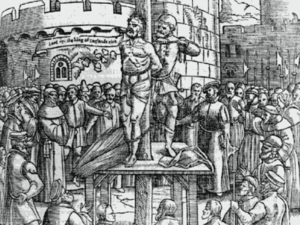
Le Livre des Martyrs de Foxe, par John Foxe, est un récit des martyrs chrétiens à travers l'Histoire de l'Occident du Iᵉʳ siècle jusqu'au début du XVIᵉ siècle, et mettant l'accent sur les souffrances des protestants et proto-protestants anglais depuis le XIVᵉ siècle jusqu'au règne de Marie Iʳᵉ. D'abord publié en 1563 par l'éditeur protestant John Day, le livre fut somptueusement produit et illustré avec beaucoup de gravures sur bois et fut le plus important projet de publication en Grande-Bretagne jamais réalisé jusqu'alors. Largement possédé et lu par les puritains anglais, le livre contribua à modeler l'opinion populaire britannique sur la nature du catholicisme pour de nombreux siècles.
La strangulation ou l'étranglement est l'action de serrer l'avant du cou pour comprimer les veines jugulaires, les artères carotides et/ou la trachée. Elle peut causer l'évanouissement puis la mort par asphyxie.
Cette page concerne l'année 1536 du calendrier julien.